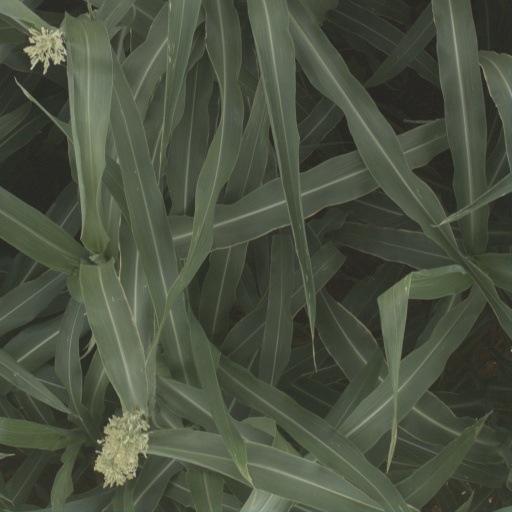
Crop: sorghum